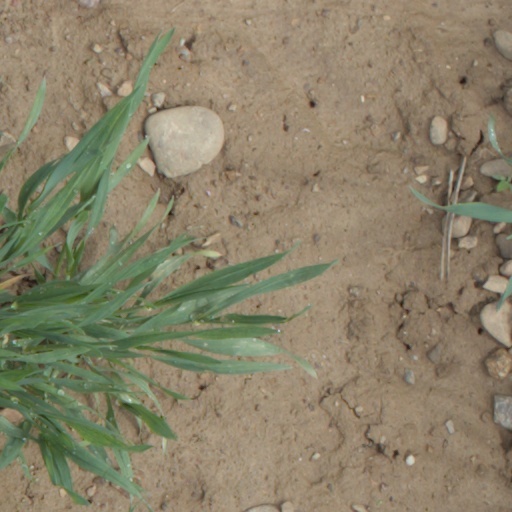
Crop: wheat